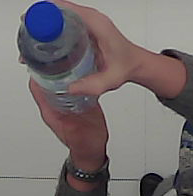
Product: nestle_water